Nile Niami

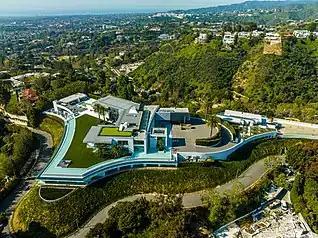
The One as seen in March 2023

Niami began construction on a mega-mansion in Bel-Air named "The One" in 2014, which was also designed by Paul McClean. After years of development and numerous delays, Niami's company went bankrupt in 2021 before construction was completed. The construction attracted unease from the Bel-Air Homeowners Alliance, whose chairman, Fred Rosen, suggested it was so big it should have been "considered a commercial project", subject to more restrictive regulations. It was billed as the most expensive private residence in the United States, and at 105,000 square feet, is one of the country's largest private homes.